Musique concrète

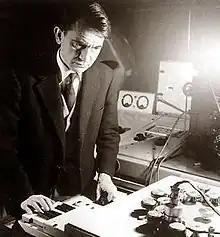
Pierre Schaeffer with the phonogène

In 1942, French composer and theoretician Pierre Schaeffer began his exploration of radiophony when he joined Jacques Copeau and his pupils in the foundation of the Studio d'Essai de la Radiodiffusion nationale. The studio originally functioned as a center for the French Resistance on radio, which in August 1944 was responsible for the first broadcasts in liberated Paris. It was here that Schaeffer began to experiment with creative radiophonic techniques using the sound technologies of the time. In 1948 Schaeffer began to keep a set of journals describing his attempt to create a "symphony of noises". These journals were published in 1952 as "A la recherche d'une musique concrète", and according to Brian Kane, author of "Sound Unseen: Acousmatic Sound in Theory and Practice", Schaeffer was driven by: "a compositional desire to construct music from concrete objects – no matter how unsatisfactory the initial results – and a theoretical desire to find a vocabulary, solfège, or method upon which to ground such music.